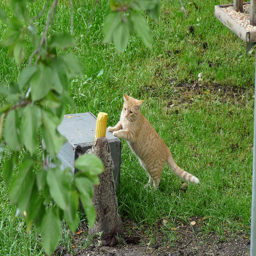
A cat leaning on top an electrical box.
An orange and white cat and beaver looking at an ear of corn.
A tabby cat looking a at a groundhog eating corn.
 a yellow cat going after some corn on the cob
a cat leaning on a box next to a tree